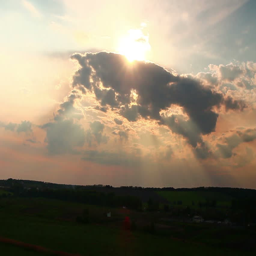
the cloudy sunset above land , time lapse .